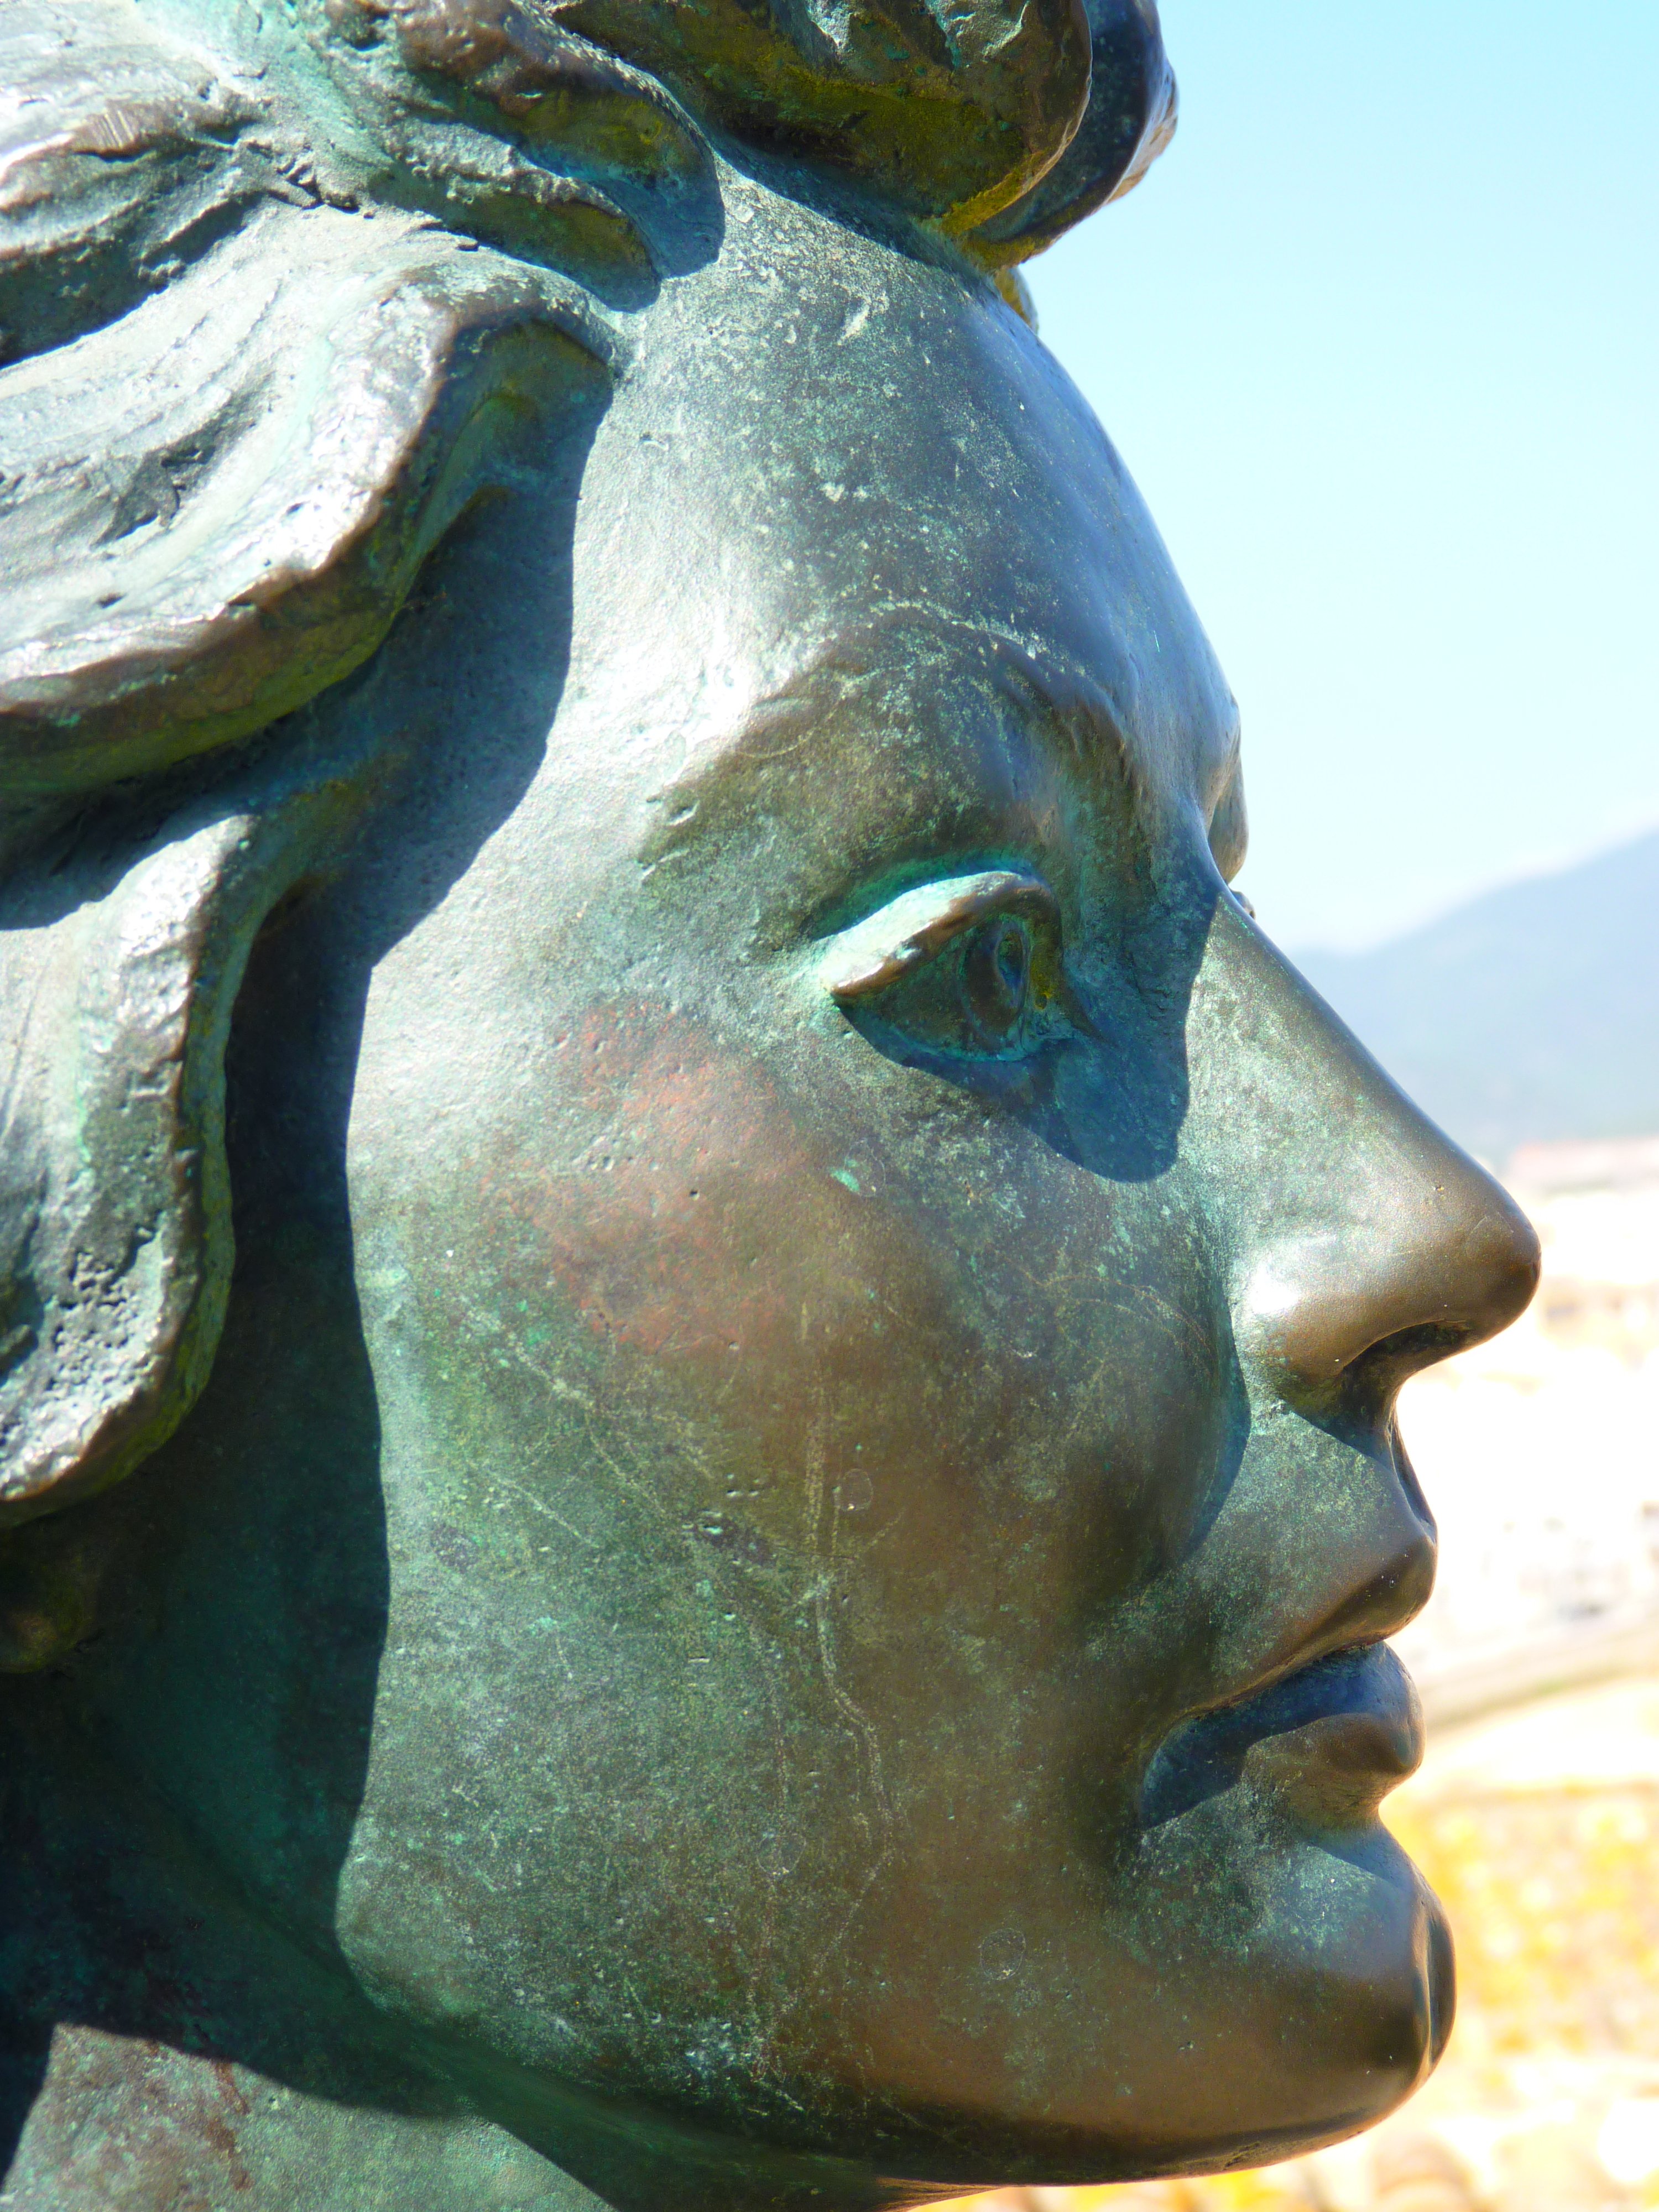
woman, profile, monument, statue, portrait, human, blue, face, sculpture, art, figure, temple, head, bronze, carving, costume, ancient history